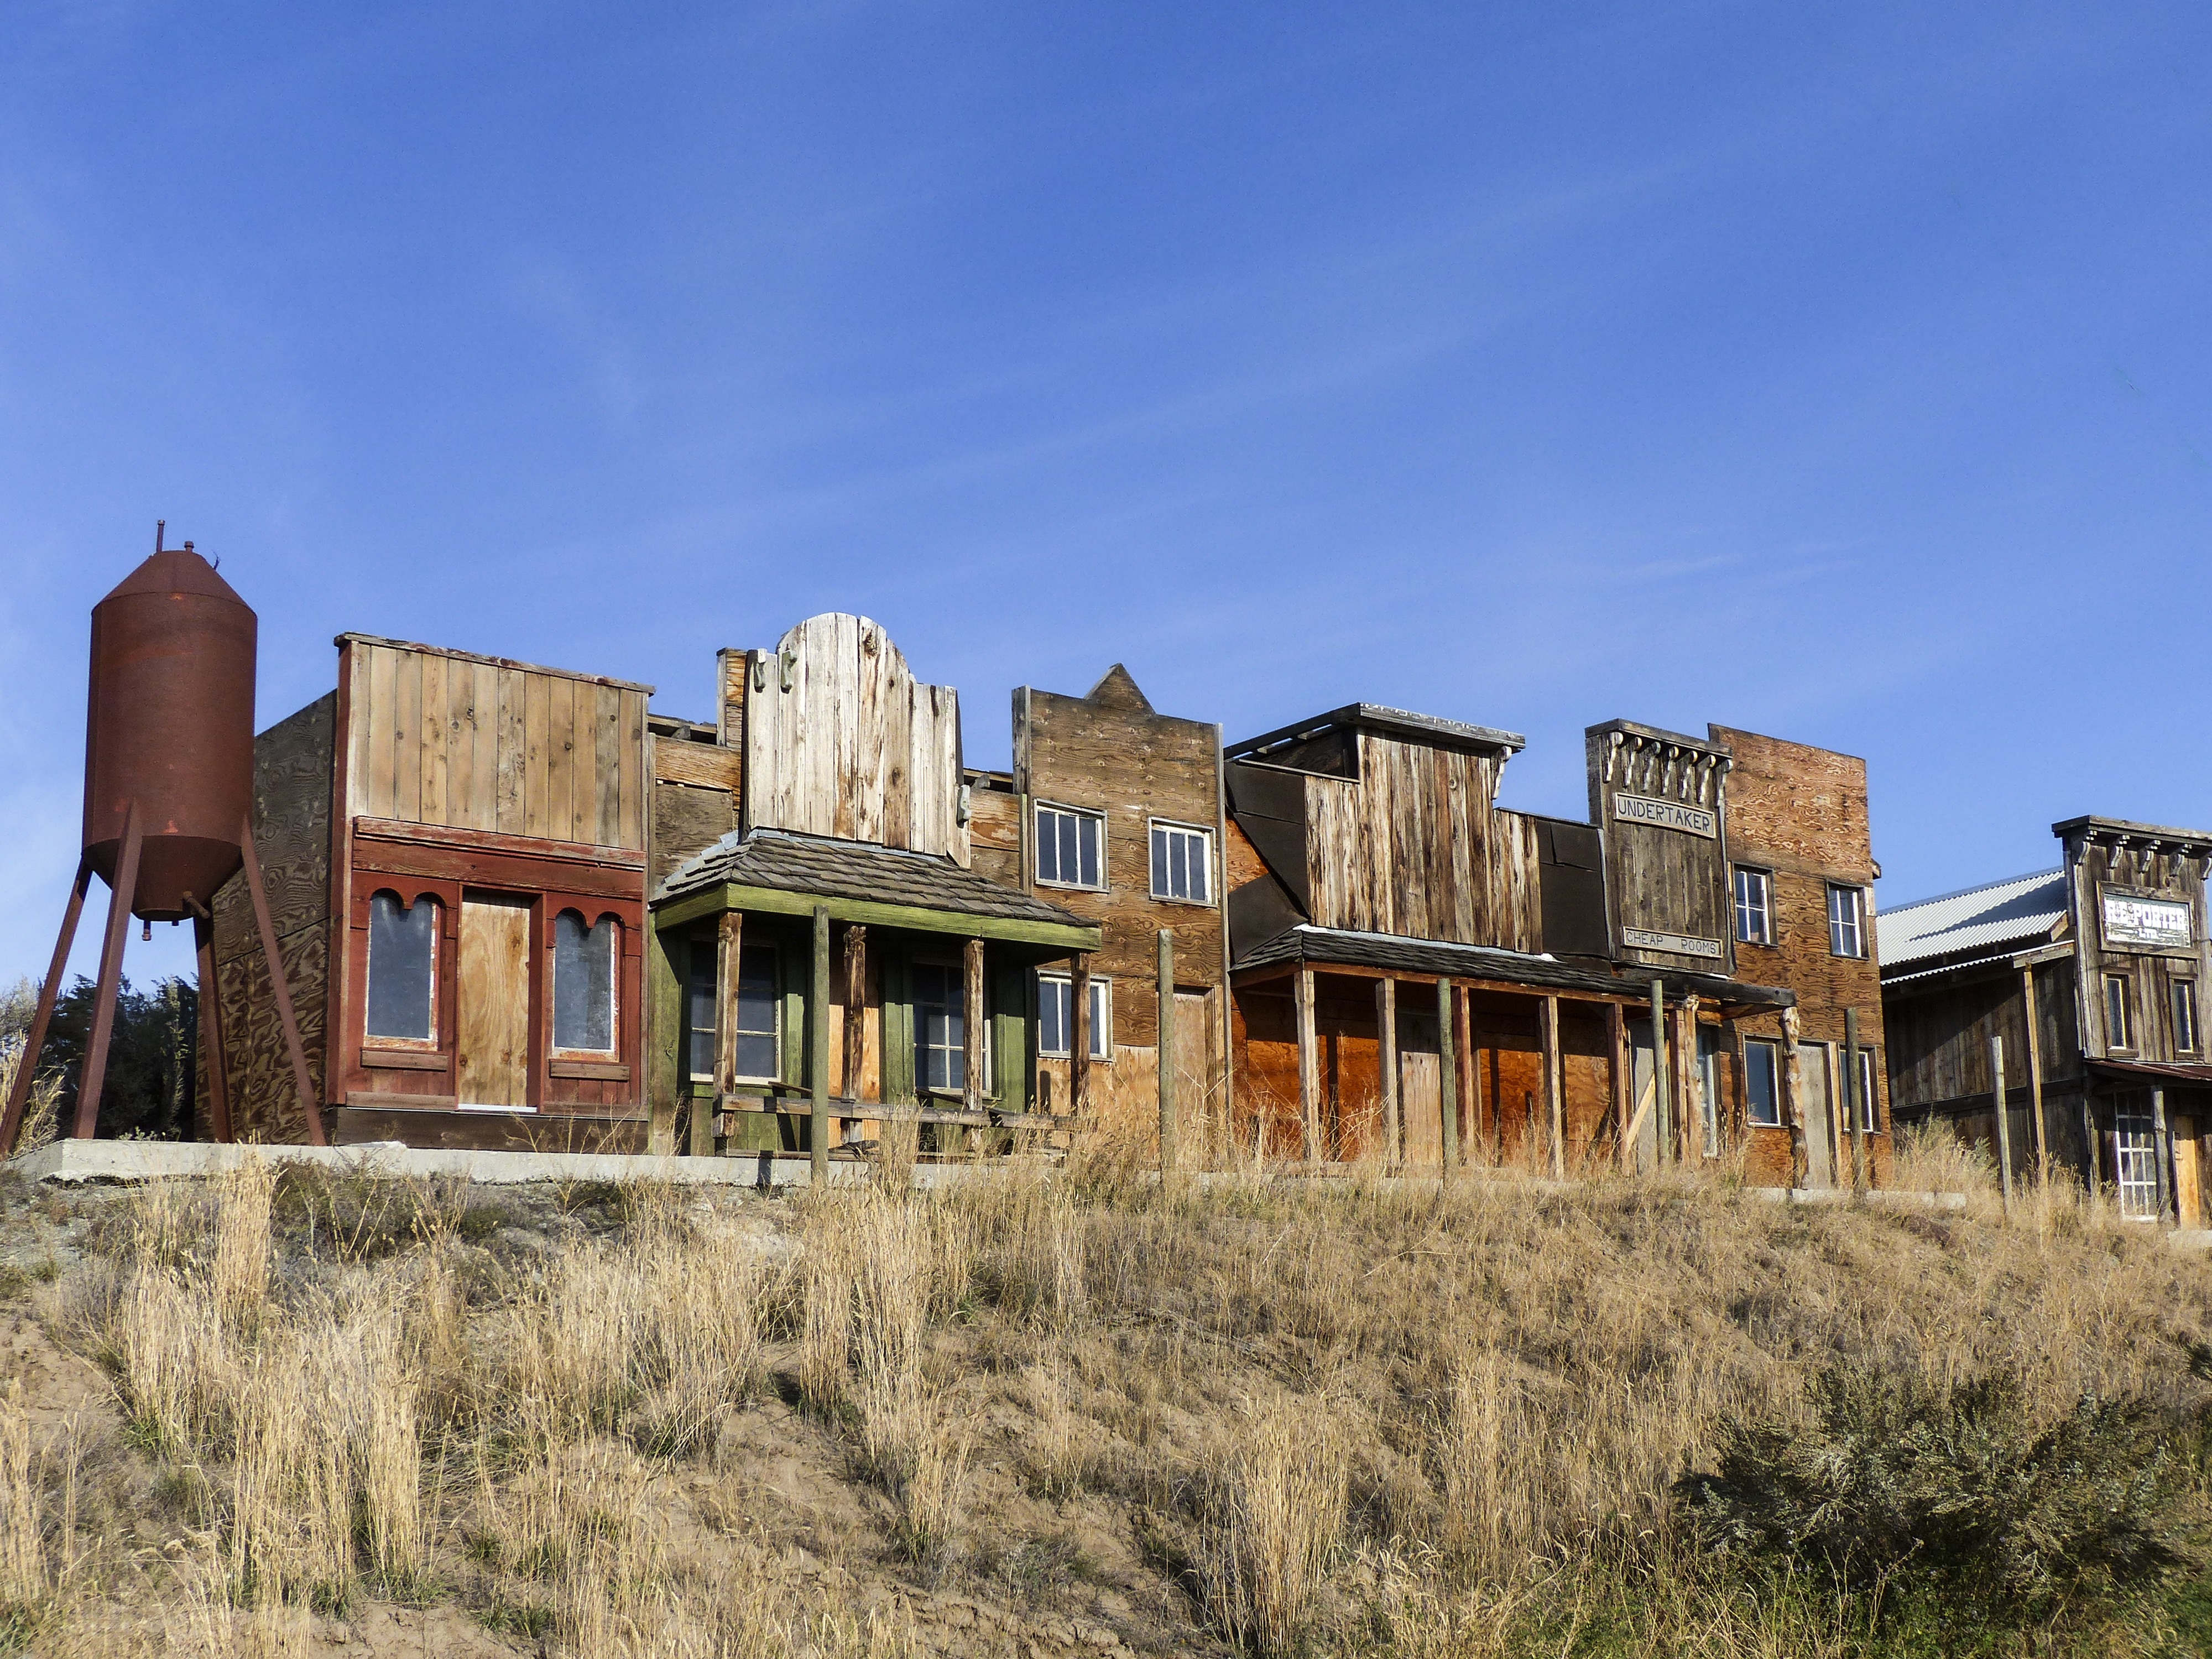
landscape, outdoor, sky, vintage, antique, countryside, house, building, home, cottage, scenery, ancient, facade, property, old building, buildings, canada, wooden, ghost town, heritage, tourist attraction, estate, real estate, rural area, british columbia, water reservoir, western style, wild west, residential area, heritage site, deadman ranch